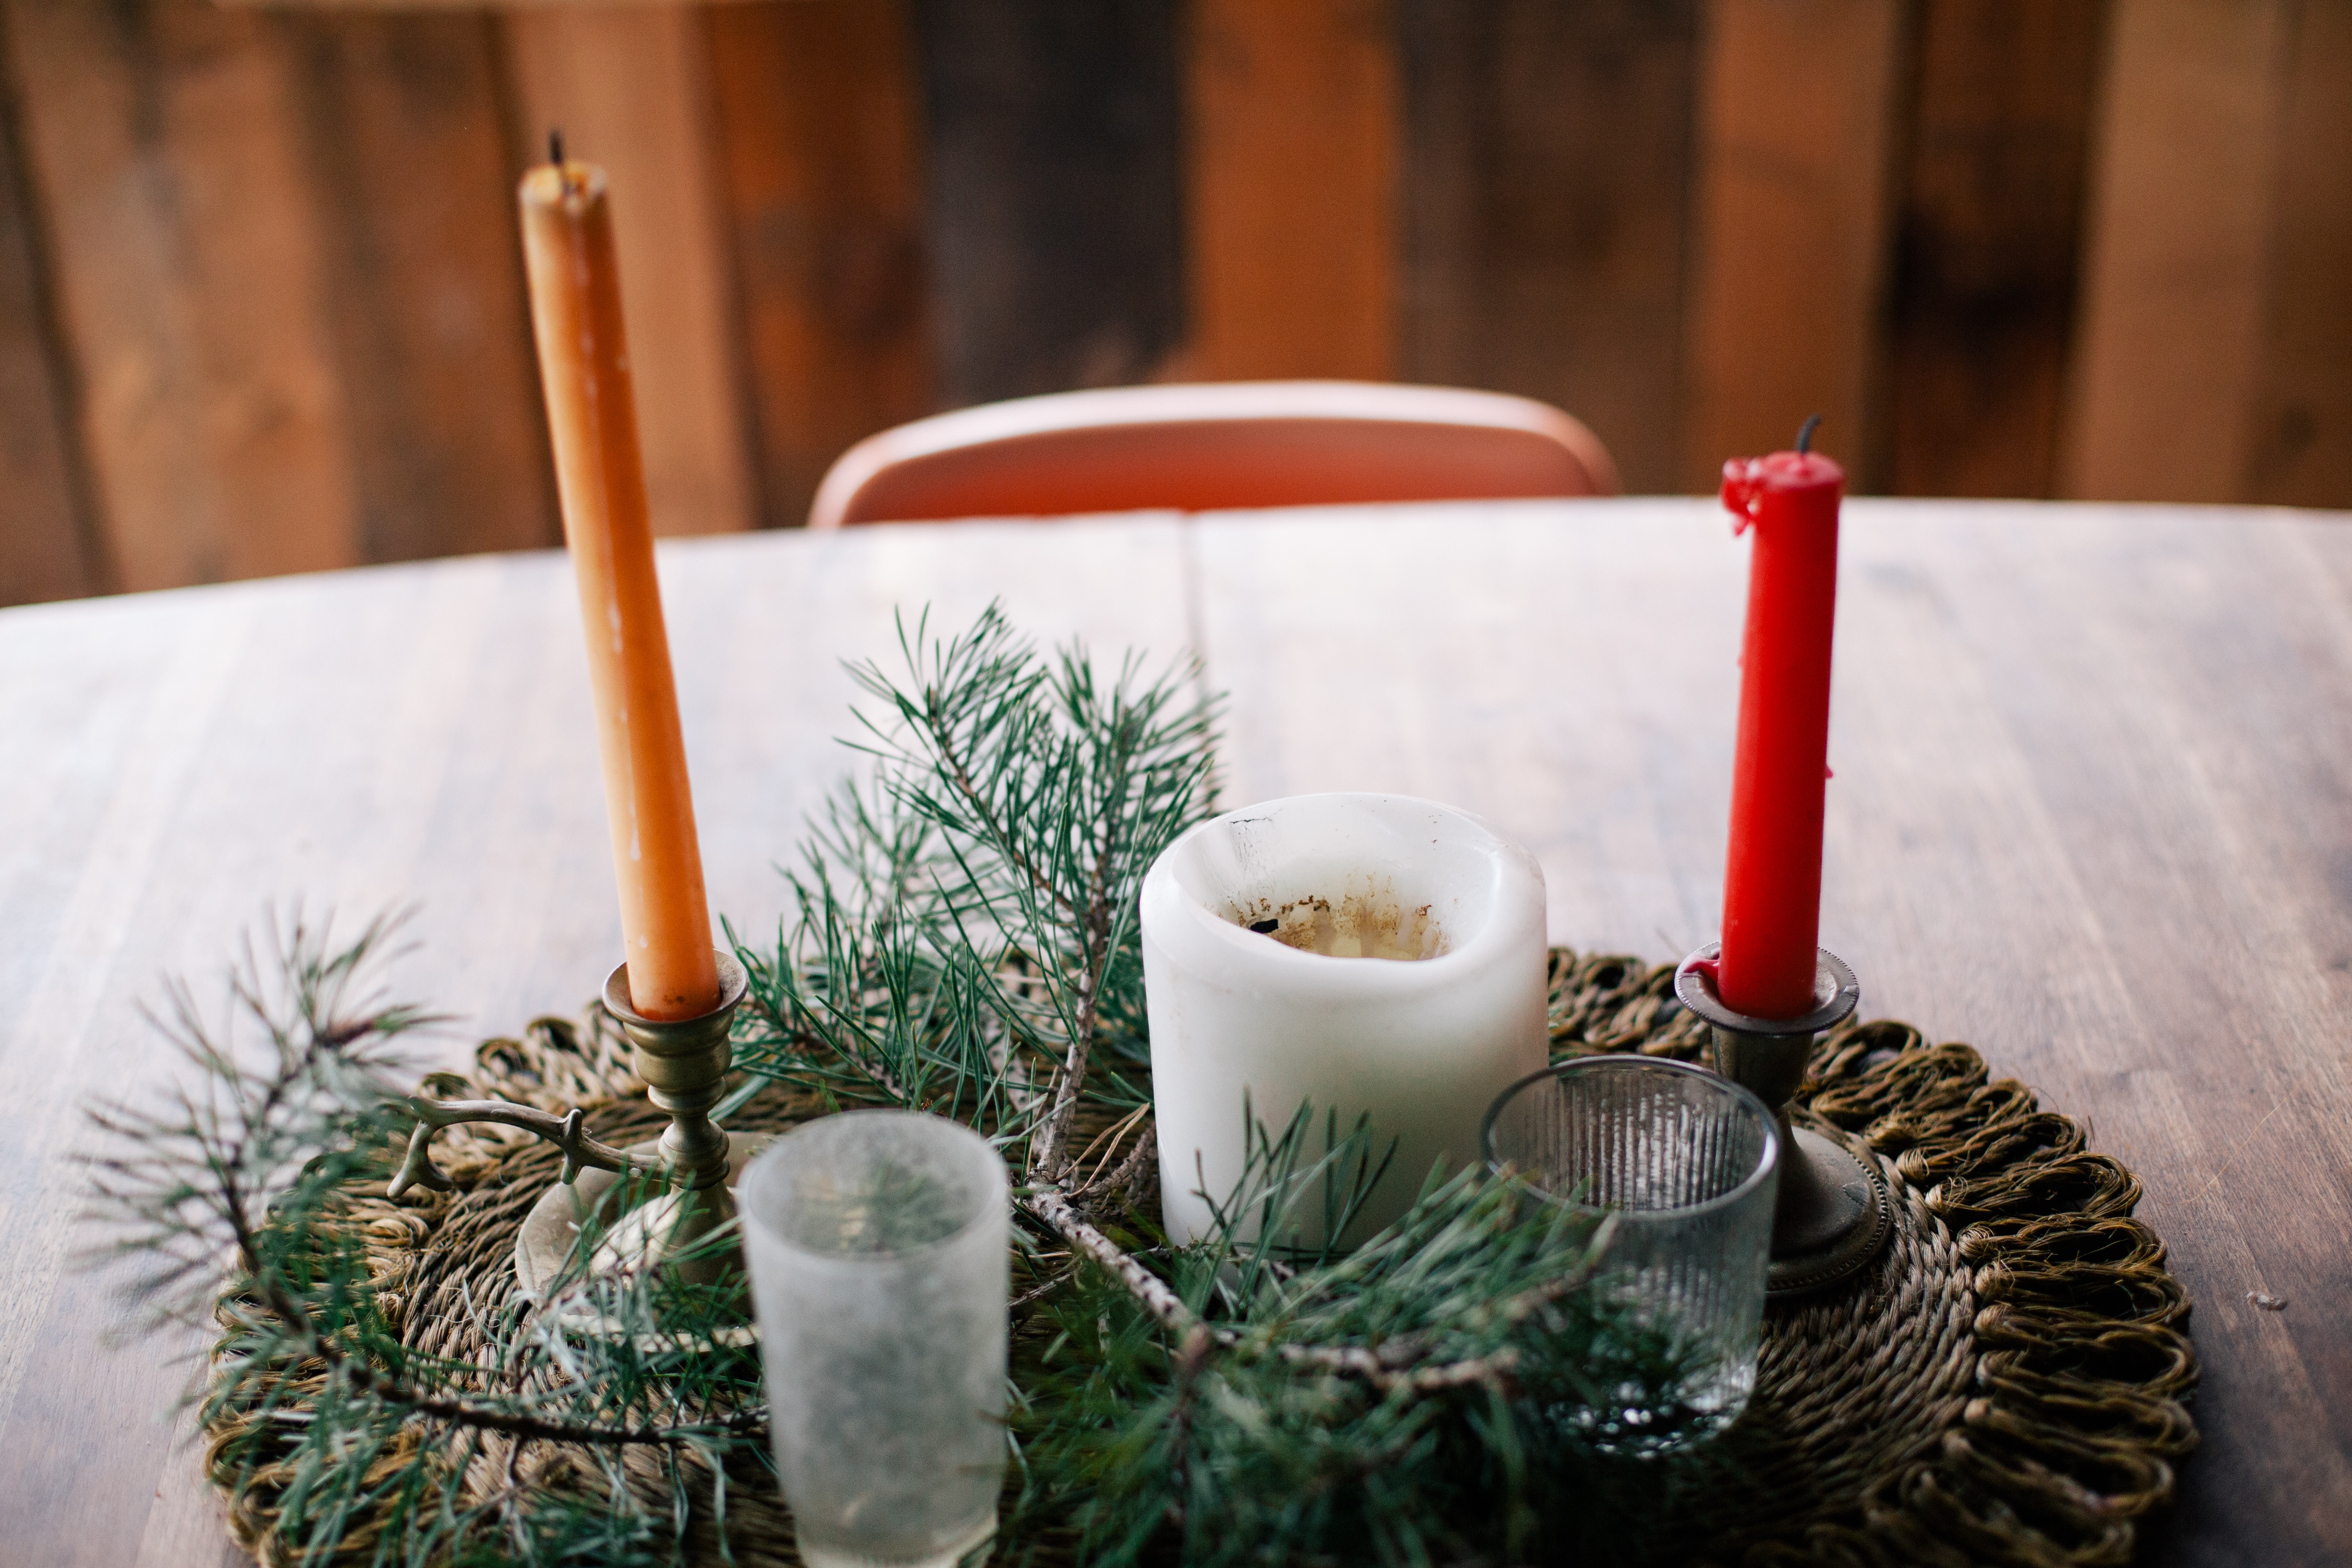
table, flower, decoration, meal, drink, mat, candles